Ralph Dewey

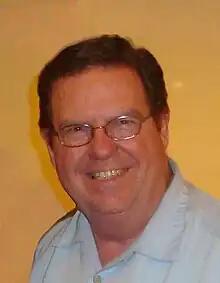
Ralph Dewey

Ralph Dewey (born August 8, 1944), also known as Dewdrop the Clown, is an American balloon twister who is known as the "grandfather of all twisters". He started twisting balloons in 1975, and in 1976 published his one time book, "Dewey's New Balloon Animals". Since then he has published 30 books (16 on the subject of balloon twisting), numerous videos and DVDs, and dozens of magazine articles.